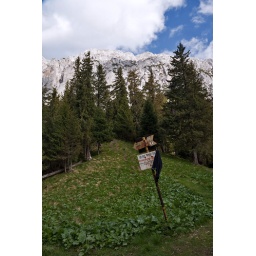
Jacket hanging from sign in front of the mountain peaks